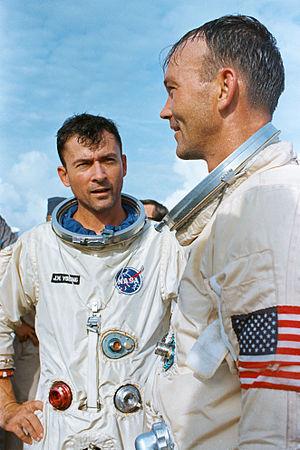
Michael Collins est un militaire, pilote d'essai, astronaute, haut fonctionnaire, cadre et homme d'affaires américain né le 31 octobre 1930 à Rome en Italie.
John Watts Young, né le 24 septembre 1930 à San Francisco, en Californie, et mort le 5 janvier 2018 à Houston, au Texas, est un ancien pilote d'essai de la United States Navy et astronaute de la NASA. Sa carrière est particulièrement riche puisqu'il est le premier homme au monde à effectuer respectivement cinq et six vols spatiaux, qui plus est sur trois générations de vaisseaux différentes, à chaque fois à deux reprises. En tant que commandant d'Apollo 16, il est le neuvième des douze hommes ayant foulé le sol lunaire en avril 1972 et il a en outre piloté la "Jeep" lunaire sur une distance de 27 km. Il sera ensuite choisi pour être le premier commandant du vol inaugural STS-1 de la navette spatiale américaine en 1981. Il devient également responsable du bureau des astronautes de 1974 à 1987, chargé notamment d'affecter les astronautes aux missions. Il prend sa retraite de la NASA en 2004 à 74 ans après 42 années d'activité dans le domaine spatial. Sa carrière reste toujours inégalée, ayant accumulé plus de 15 000 heures de vol sur différents aéronefs et 835 heures de séjour dans l'espace.